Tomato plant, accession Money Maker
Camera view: horizontal (90 deg, fisheye); turntable rotation: 300 degrees
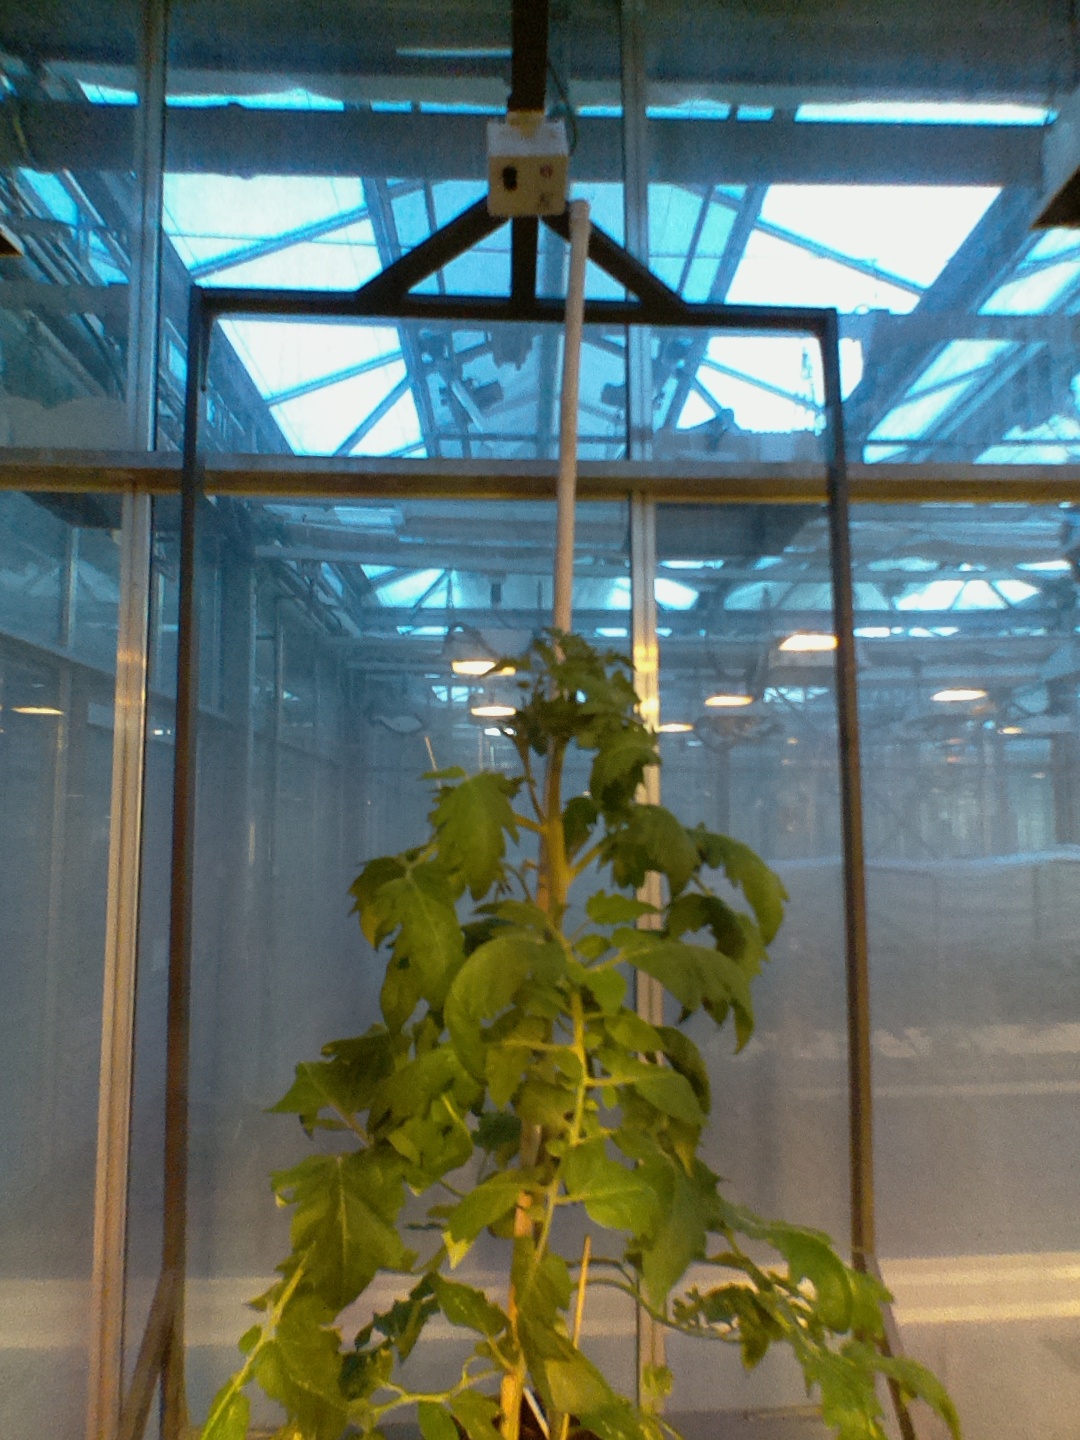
BBCH growth stage 60: First flowers open